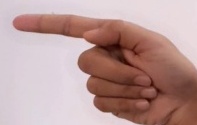
ASL sign: G